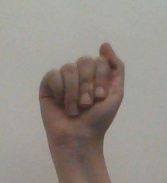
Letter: saad